Nyctalope

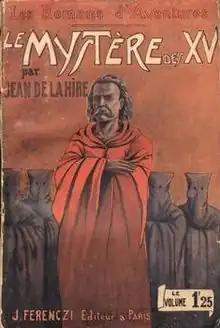
The Nyctalope on the cover of "Le Mystère des XV"

The Nyctalope, also known as Léon "Leo" Saint-Clair, is a pulp fiction hero and explorer created in 1911 by French writer Jean de La Hire. Along with being an athletic man with great wealth and strong scientific knowledge, the Saint-Clair has perfect night vision and enhanced eyesight due to a gunshot wound affecting his optic nerves in a unique way. This, and the side-effect that his eyes now sometimes have a yellow, reflective coloring, inspires his nickname "Nyctalope" (which, in French, refers to an animal with excellent night vision, although in English the same word refers to night-blindness). Due to an experimental surgery, the Nyctalope also possesses a mechanical, electrical heart that increases his vitality and stamina. Because he has an artificial organ that grants enhanced abilities, some consider the Nyctalope to be the first adventurer in literature who is also a cyborg.